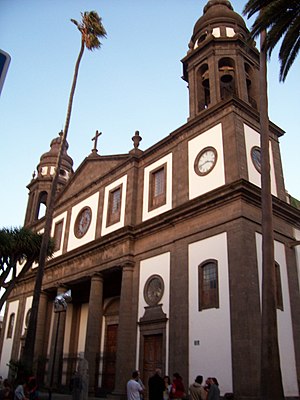
Katedralen i San Cristóbal de La Laguna
Katedralen i San Cristóbal de La Laguna
Katedralen i San Cristóbal de La Laguna er en romersk-katolsk katedral beliggende i byen San Cristóbal de La Laguna. Det er sæde for San Cristóbal de La Laguna Stift. Stiftet dækker provinsen Santa Cruz de Tenerife. Katedralen er også et sogn og er dedikeret til Jomfru Maria.